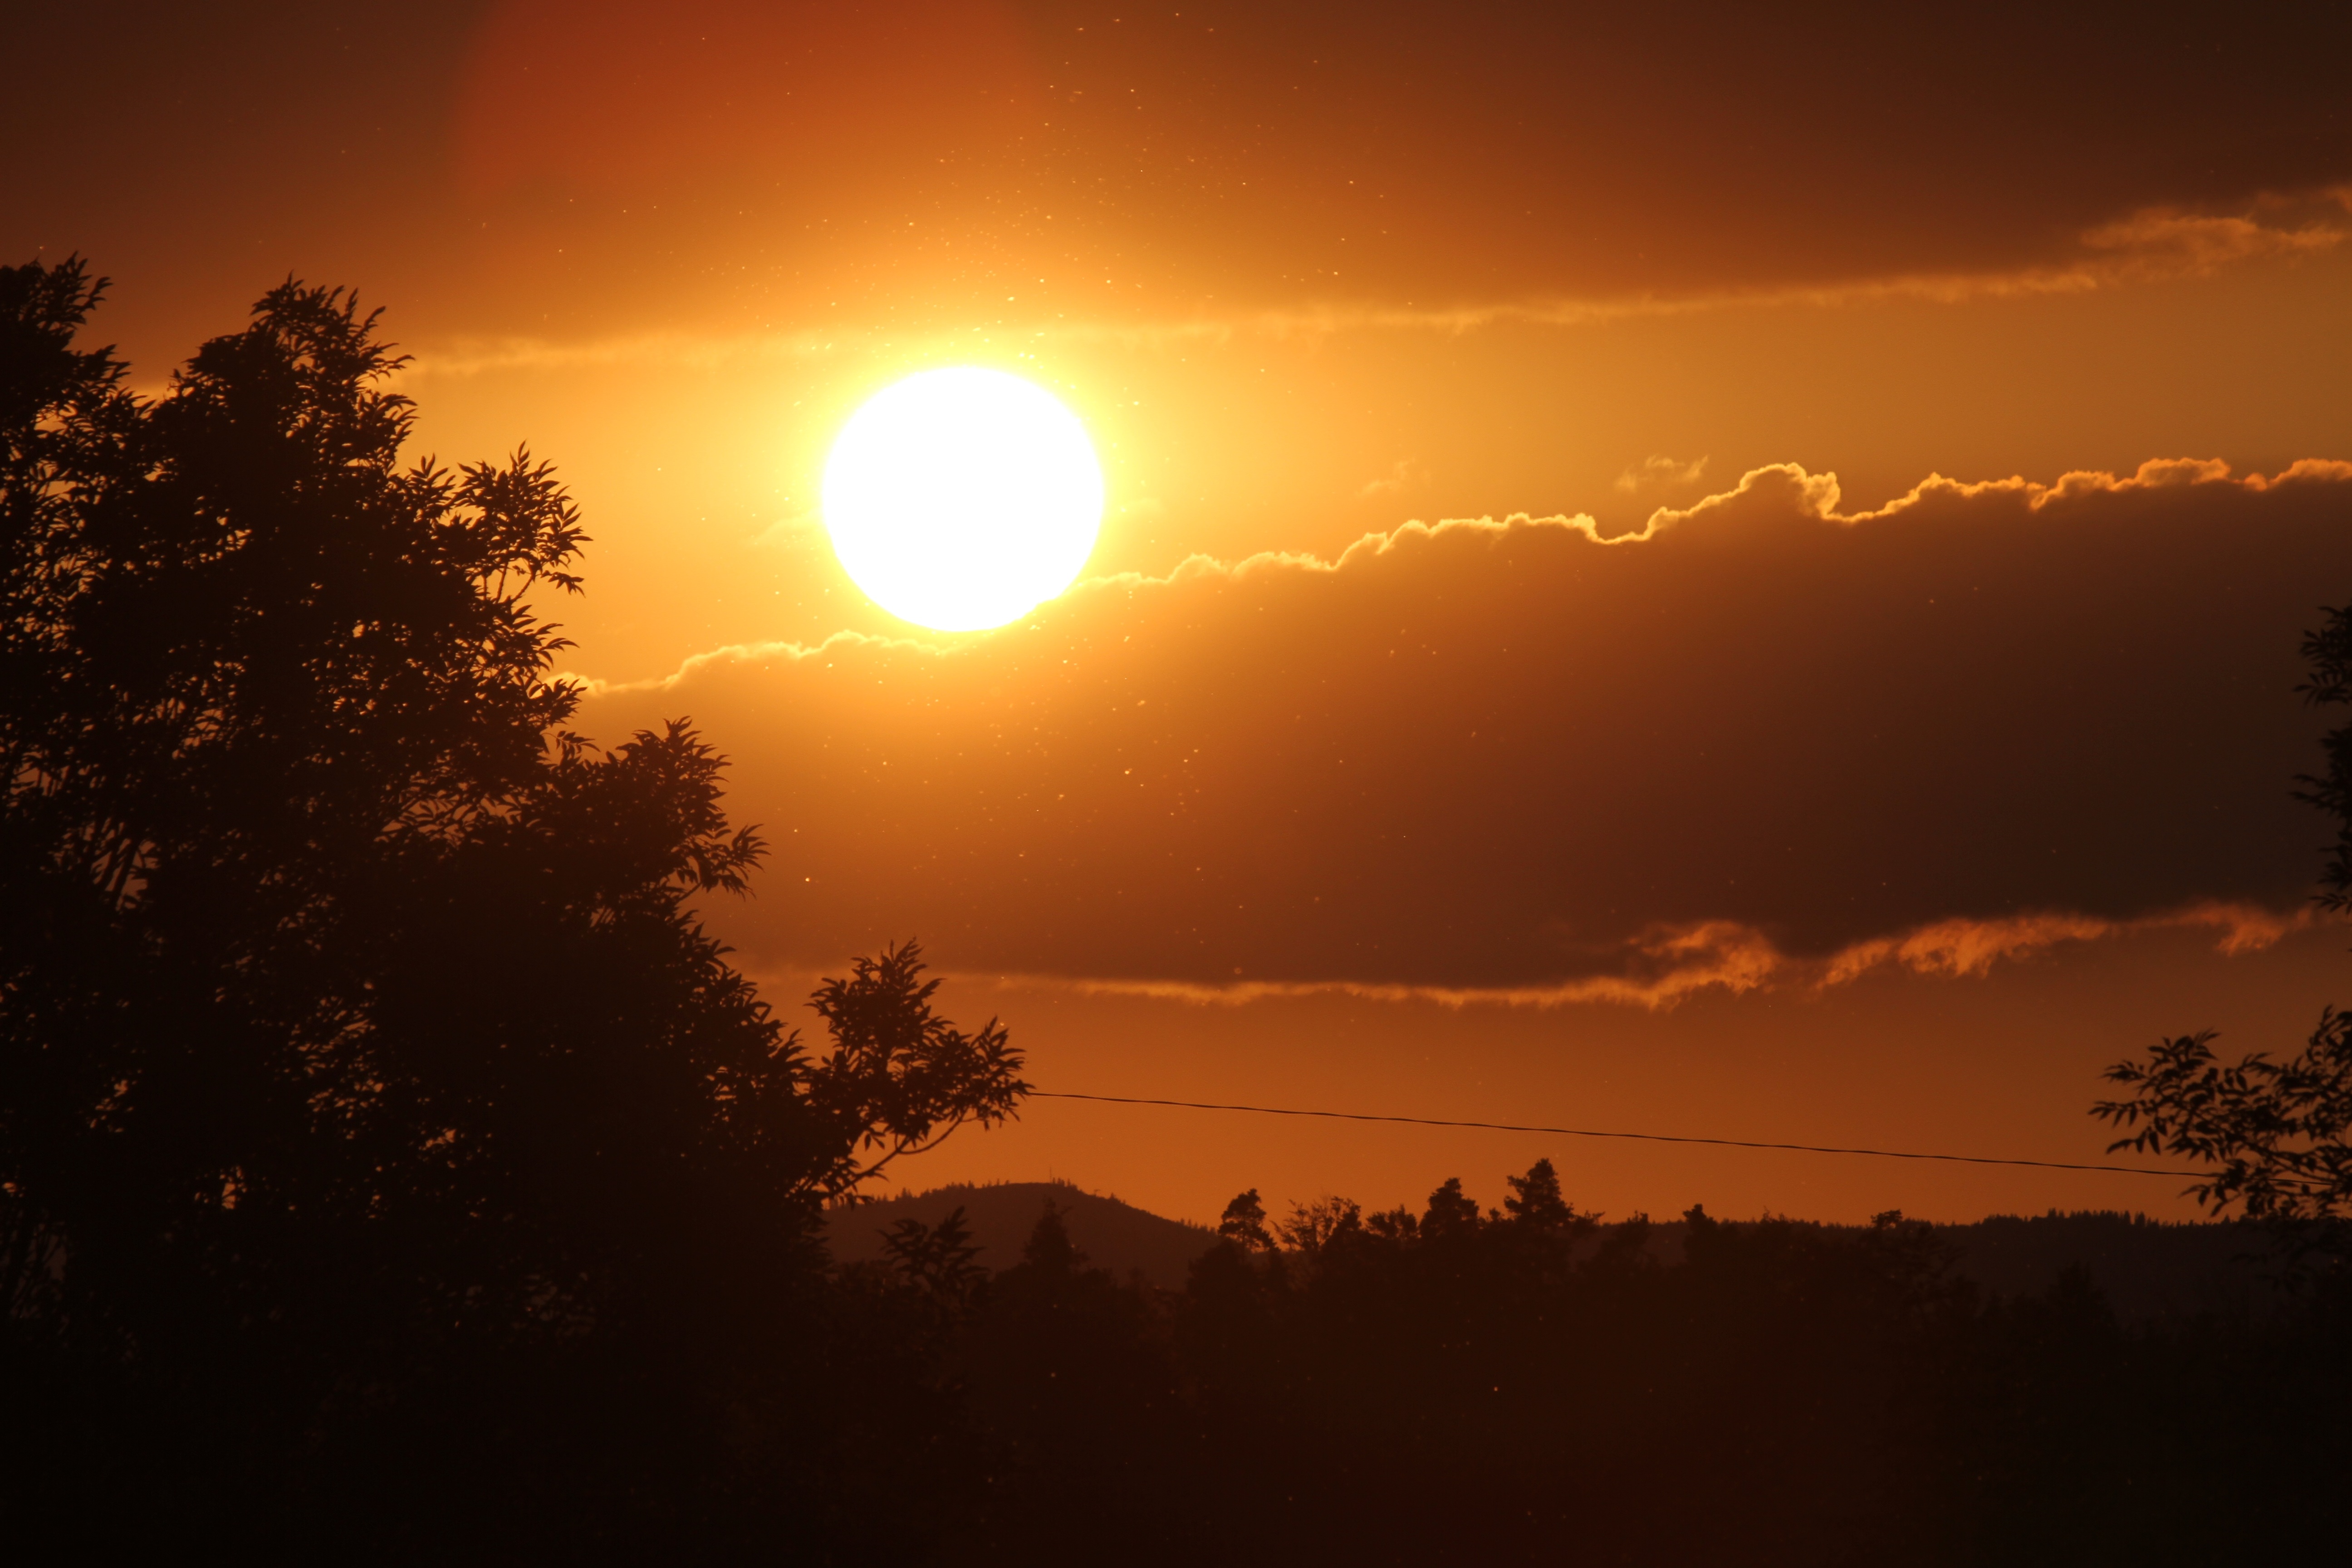
landscape, tree, nature, forest, horizon, cloud, sky, sun, sunrise, sunset, sunlight, morning, dawn, atmosphere, dusk, evening, weather, mood, abendstimmung, sunbeam, afterglow, evening sky, astronomical object, atmospheric phenomenon, red sky at morning